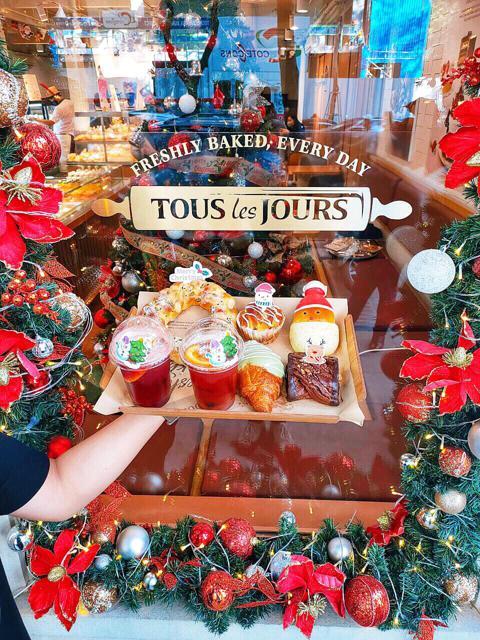
ở xung quanh khay đồ ăn có nhiều món đồ trang trí giáng sinh